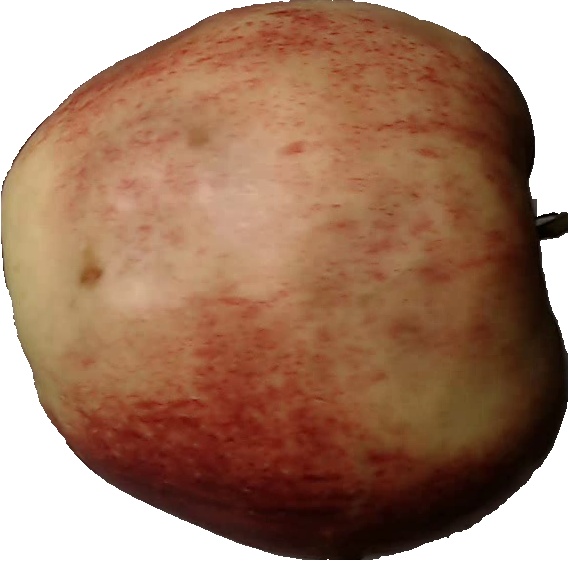
Label: apple_red_3